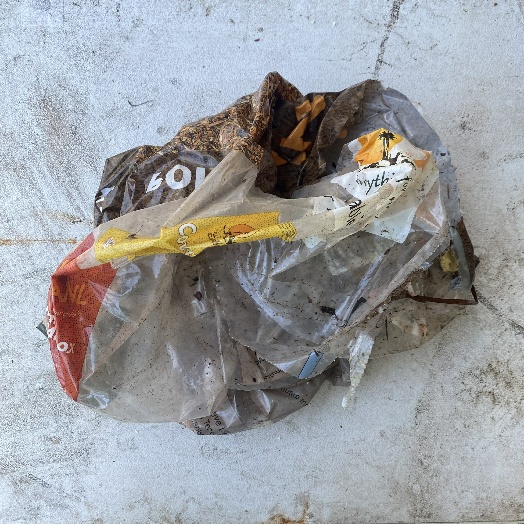
Label: Plastic